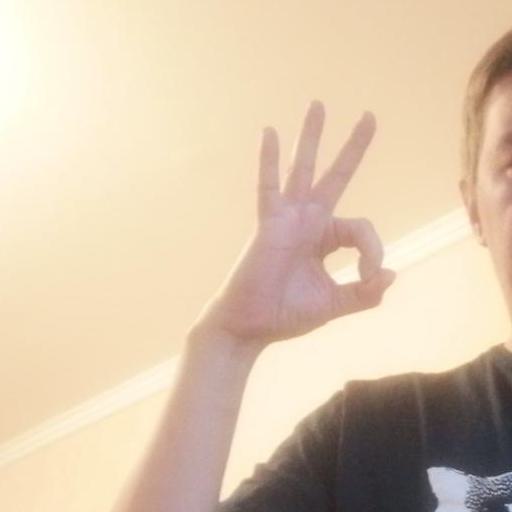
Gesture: ok